Bonaire

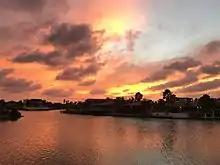
Sunset In Bonaire

Klein Bonaire (Dutch for "Little Bonaire") is an islet located off the western coast Bonaire, about a 0.5 mile from Kralendijk. The small island is 700 hectares (2.7 sq miles) in size. The island is accessible by boat for divers, snorkelers, and day-trippers.